Stanbic Holdings Plc

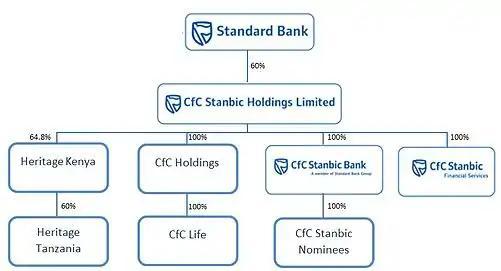
CfC Stanbic Holdings Post merger structure

After the Merger, the management engaged in restructuring of operation. In 2009, CfC Stanbic Holdings began restructuring its group corporate structure including the de-merger of the Insurance Businesses into CfC Insurance Holdings Limited. Liberty Holdings Limited came on board as strategic investor in CfC Insurance Holdings Limited. The restructure involved consolidating all its insurance businesses to CfC Insurance Holdings Limited and later a de-merger of the insurance arm. This was completed in April 2011 with the listing of CfC Insurance Holdings Limited on the NSE through introduction. These shares were distributed to CfC Stanbic Holdings shareholders as a form of dividend. The Banking and Financial Services Businesses were retained in CfC Stanbic Holdings and remain the core business of the group. CfC Insurance Holdings Limited was later renamed Liberty Kenya Holdings Limited as a step of aligning the group to the Liberty group corporate brand.